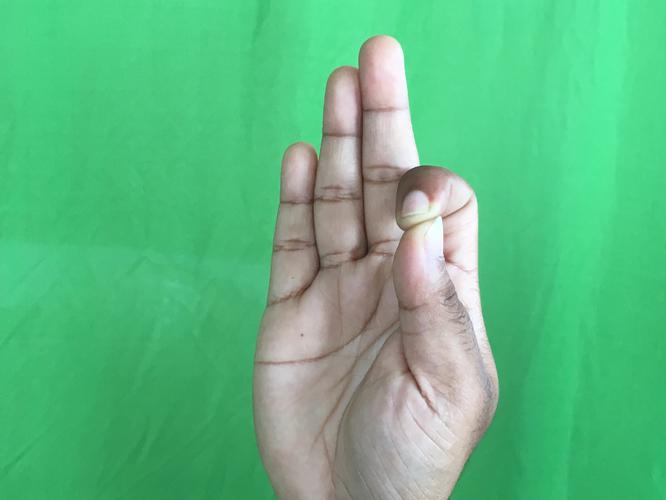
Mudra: Aralam
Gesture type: single_hand